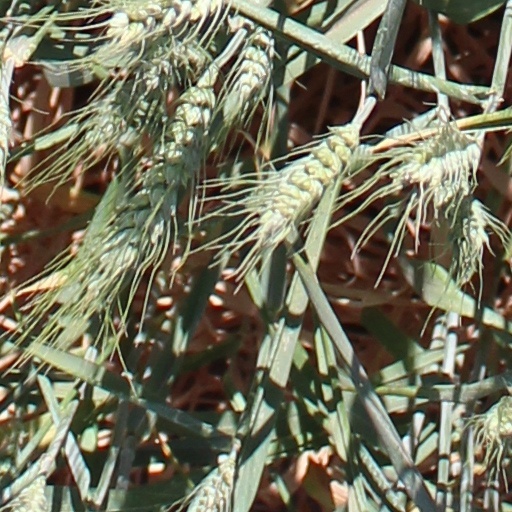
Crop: wheat